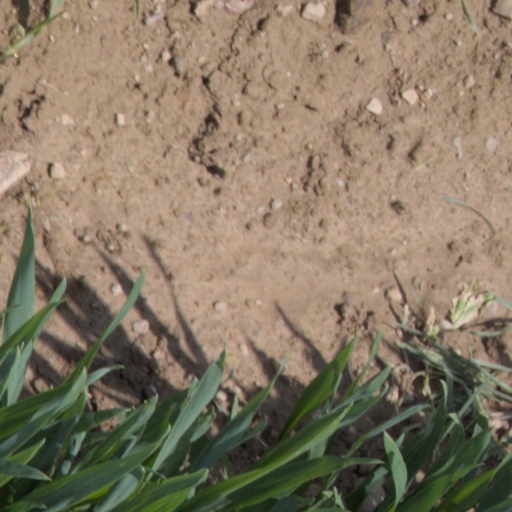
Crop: wheat